Ballaios

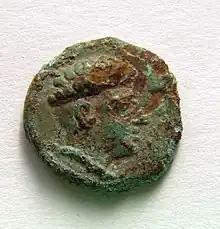
Coin of Ballaios

Ballaios (ruled 260 230 BC) was an Illyrian king of the Ardiaei tribe. Attested only in coinage, Ballaios is considered as the predecessor of Agron. He is considered to have been a powerful and influential king as testified by the abundance of his silver and bronze coinage found along both coasts of the Adriatic. A hoard found in 2010 is one of the biggest hoards of ancient coins known, not only from Illyria. The capital of Ballaios' kingdom was Rhizon.